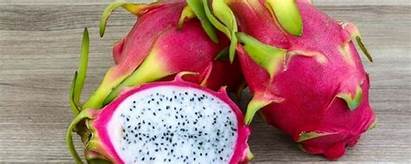
Label: Dragonfruit